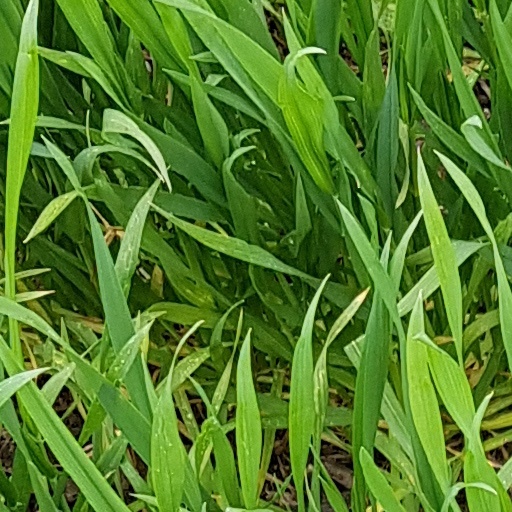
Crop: wheat